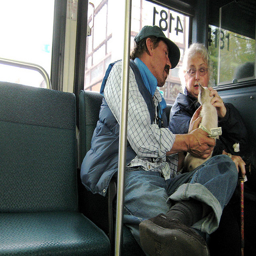
A woman petting the cat of a man who is sitting next to her on a bus.
A man handing something to an older woman on a bus.
Man and Woman Sitting on Bus and Holding a Cat
two people are sitting on a bus petting a cat
A man and woman petting a  cat on a bus